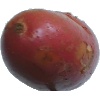
Label: Potato Red Washed 1